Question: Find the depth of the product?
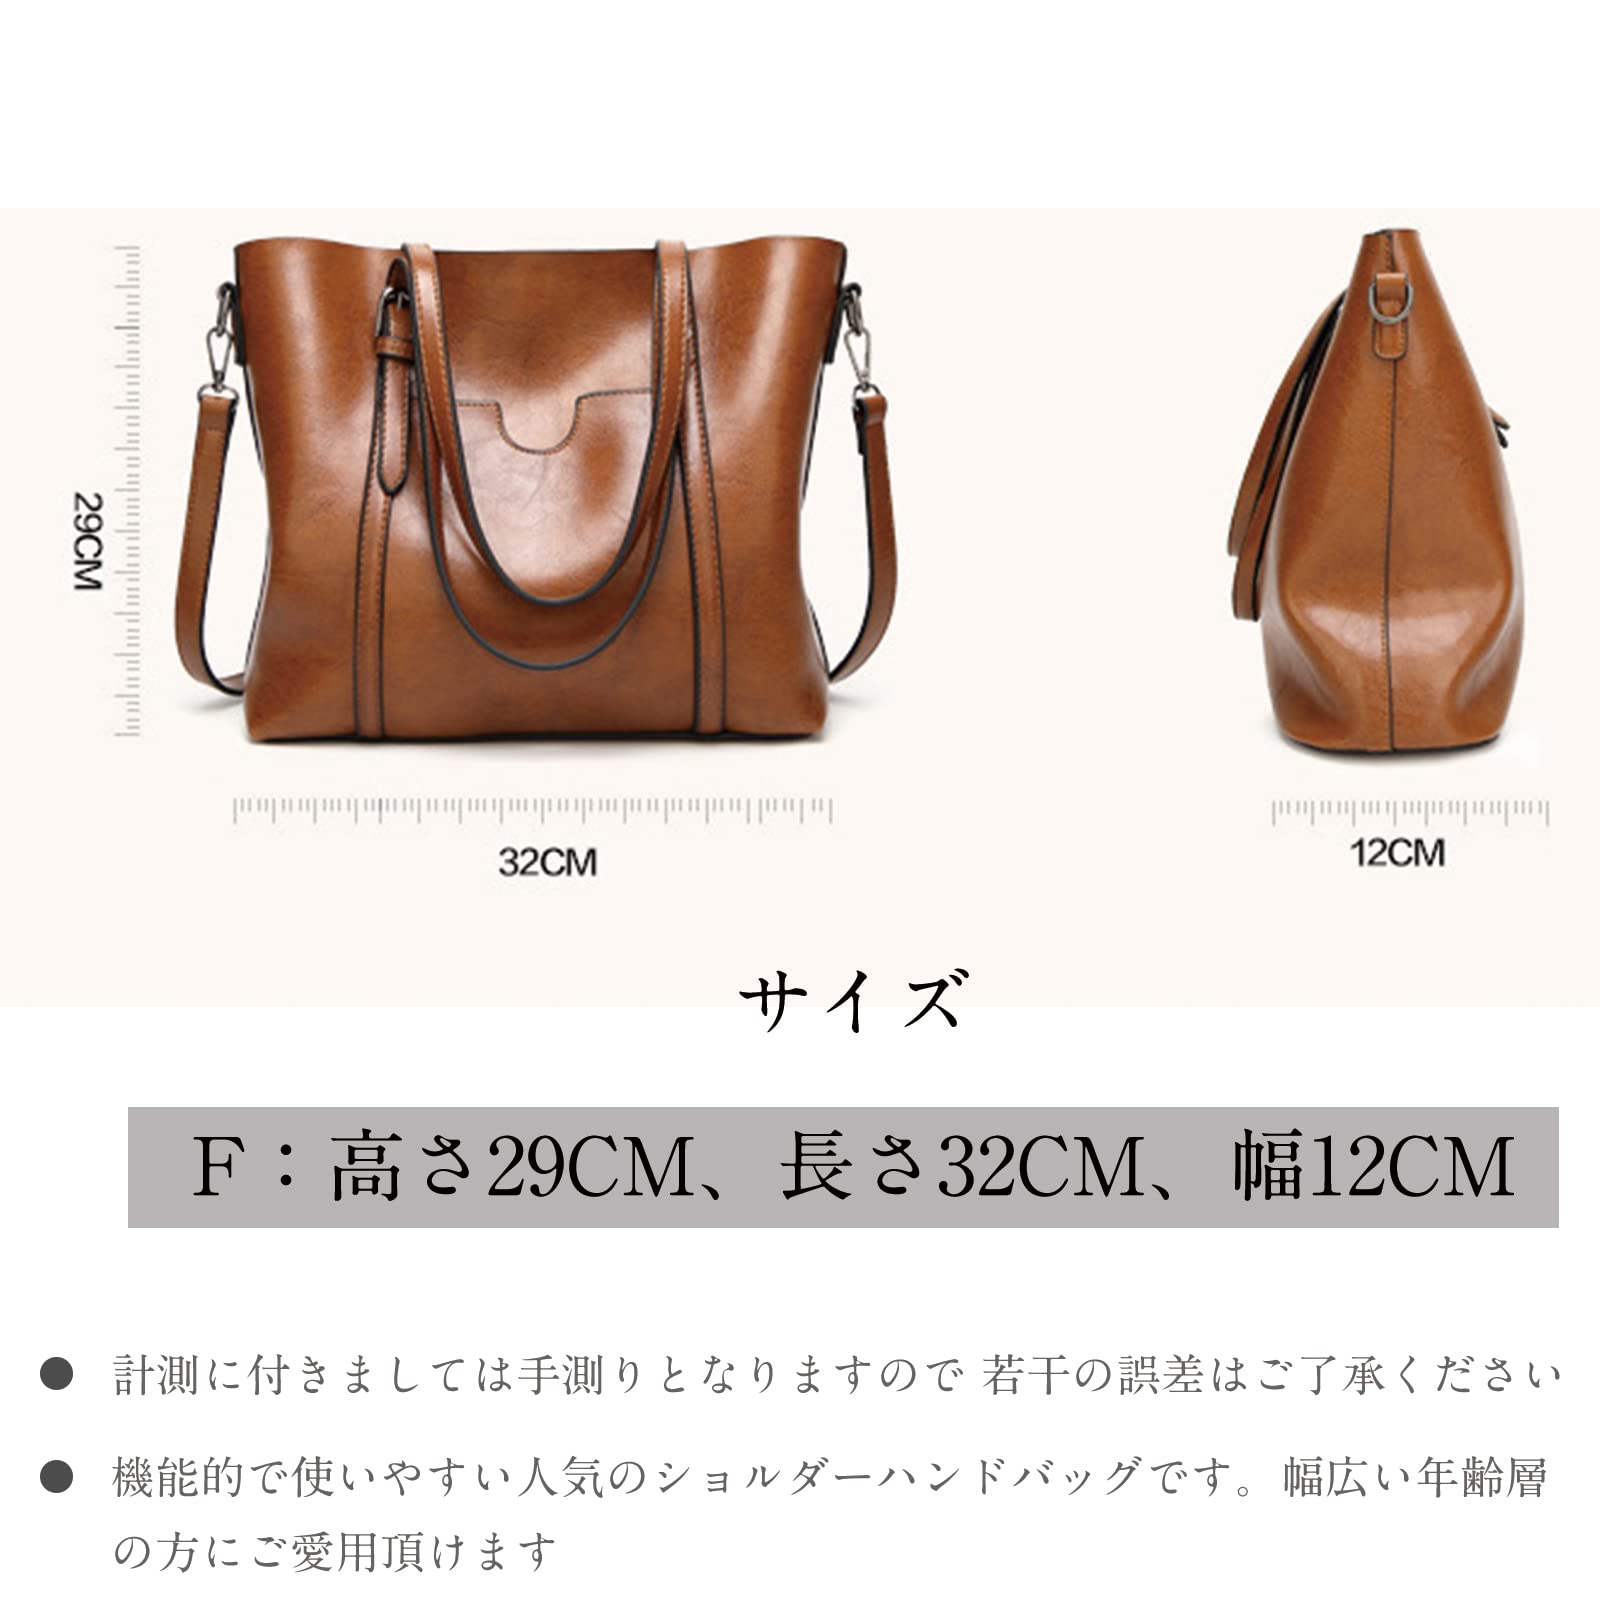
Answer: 32.0 centimetre